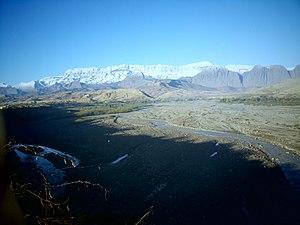
Le district de Sherani ou Shirani est un district du nord de la province du Baloutchistan au Pakistan. Créé en 2006, c'est un district montagneux frontalier avec la province de Khyber Pakhtunkhwa.